Which point is corresponding to the reference point?
Reference image:
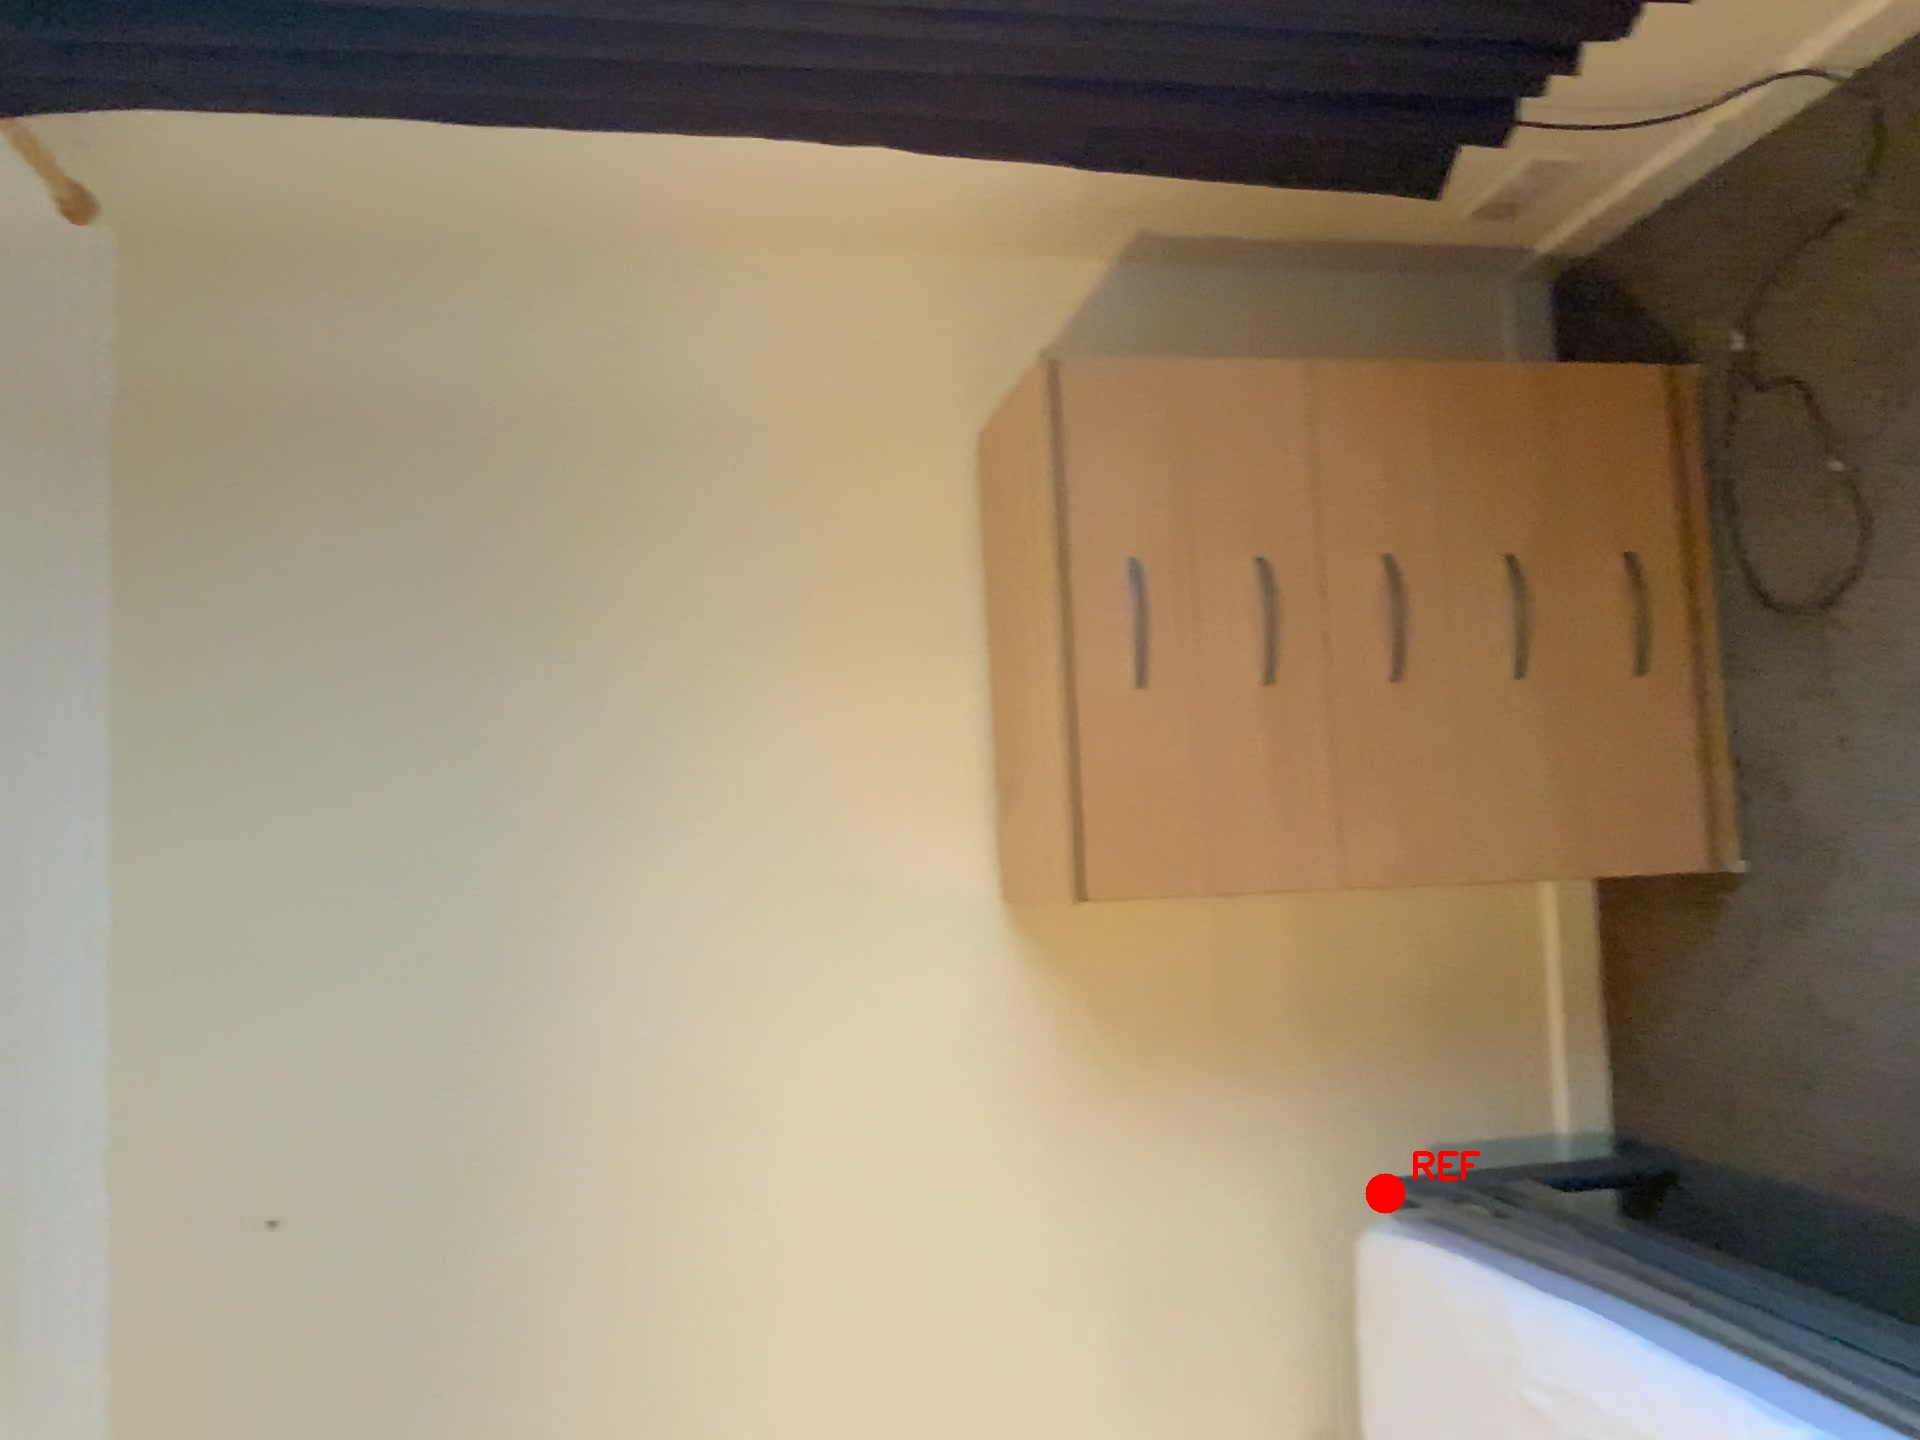
Option image:
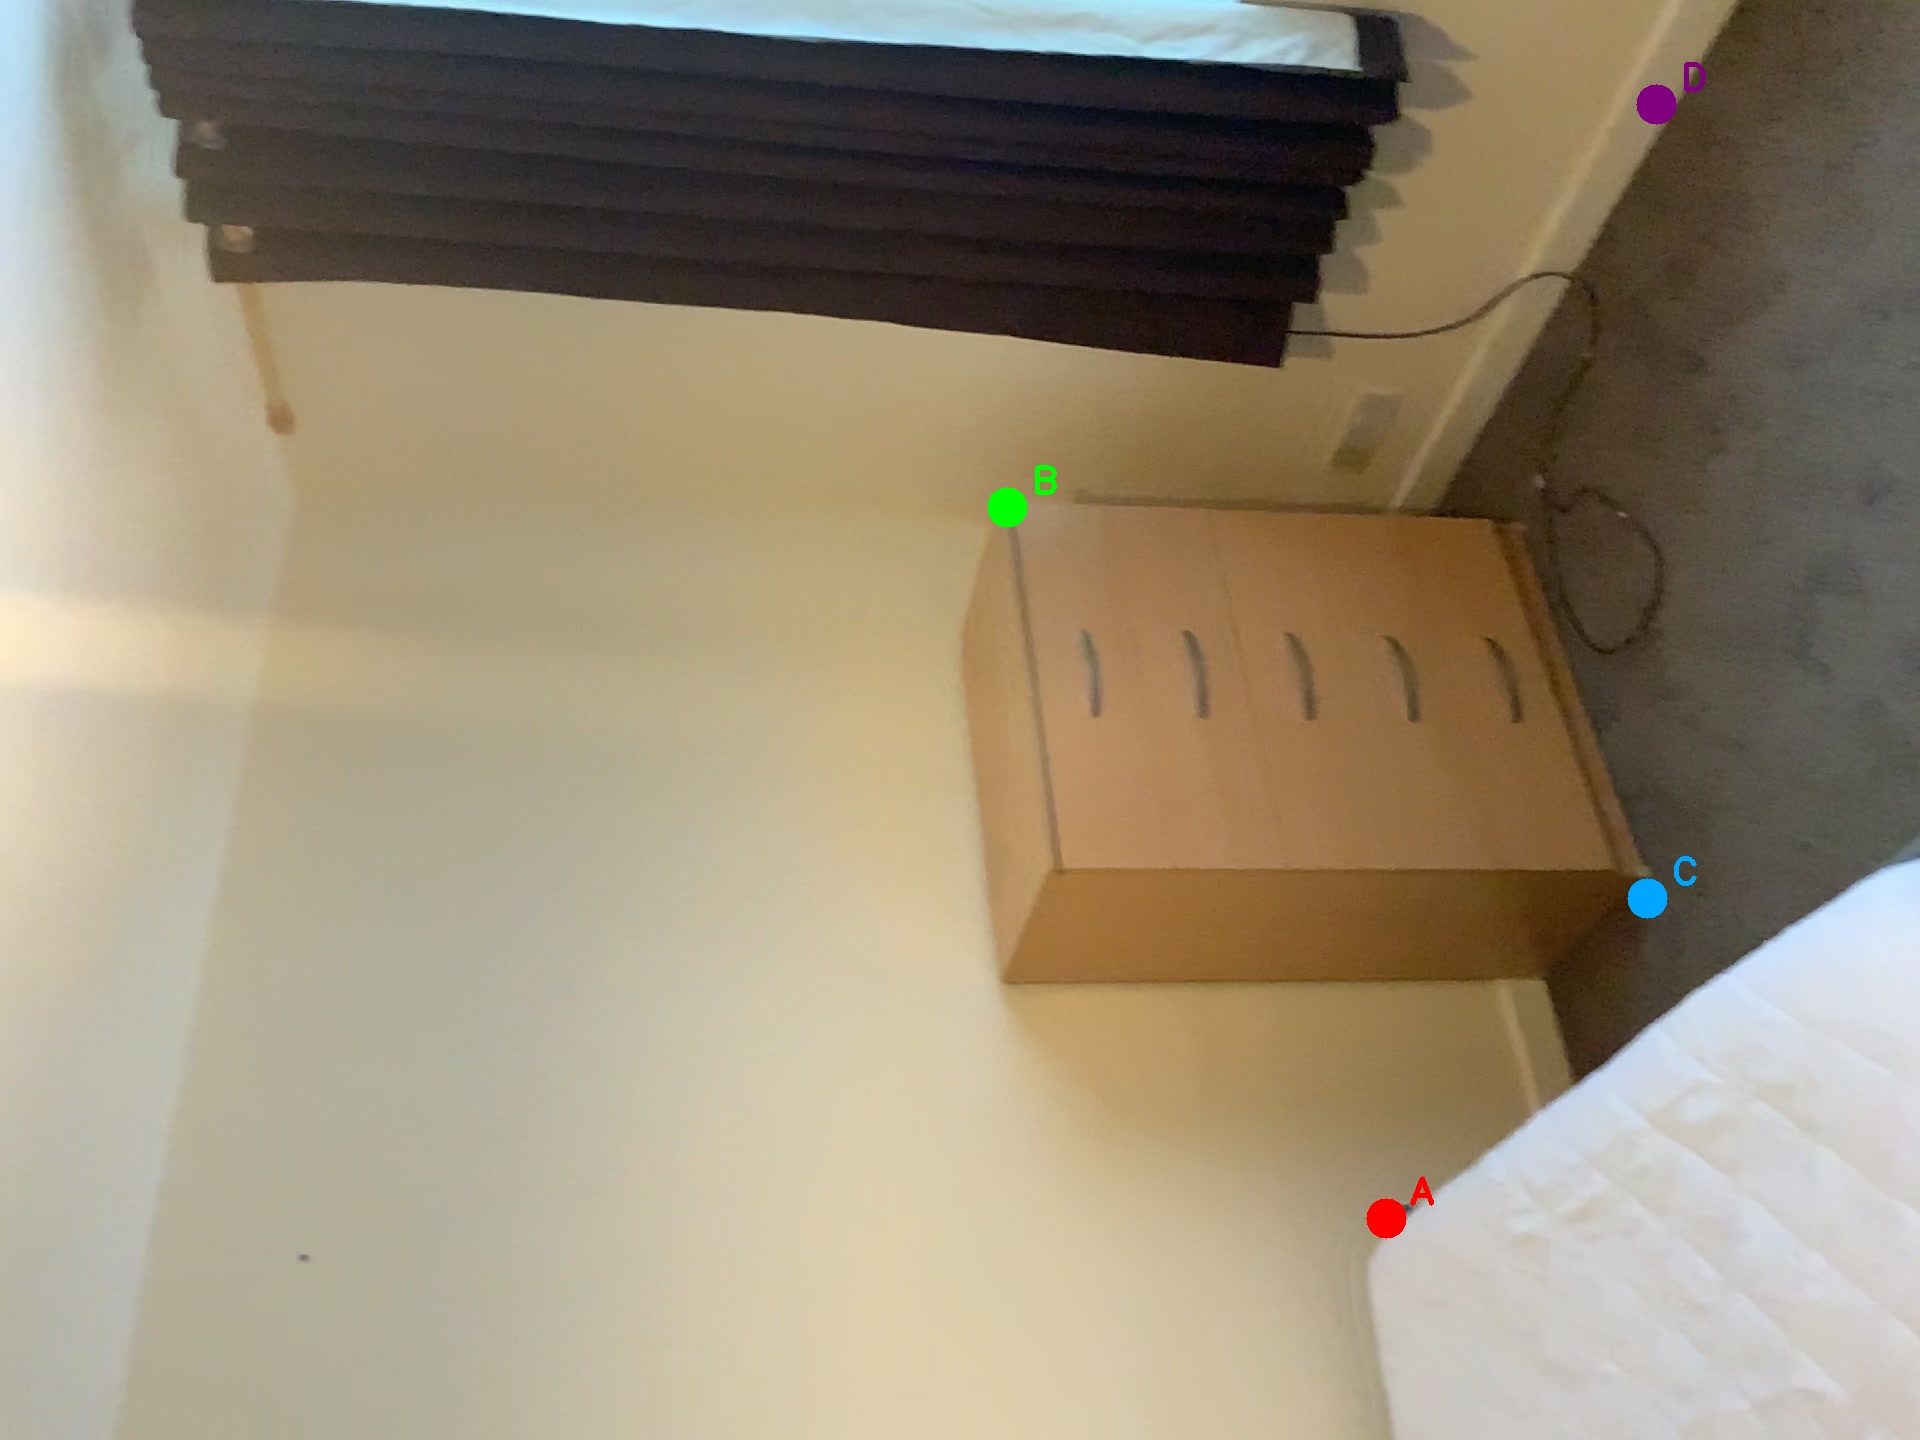
Choices:
Point A
Point B
Point C
Point D
Answer: (A)